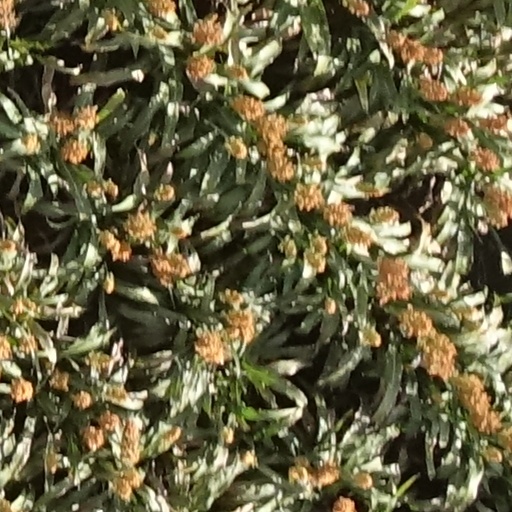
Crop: sorghum